Muck, Scotland

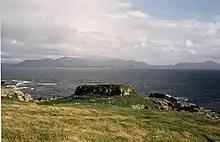
Caistel nan Duin Bhan

A thumbnail scraper found at Toaluinn on Muck indicates possible occupation in the Neolithic Era. This appears to have continued into the Bronze Age, if a dagger found on Muck, and dating between 800 and 400 BC, is anything to go by. A number of cairns, of ambiguous date, are scattered around Port Mòr, and elsewhere on the island. At some point in the Iron Age, a natural stack – "Caistel nan Duin Bhan" – in a commanding position near Port Mòr, was fortified by construction of a thick wall around the summit; it remained in use until medieval times.